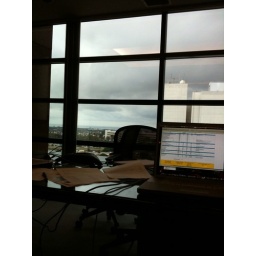
My view from Wilshire to the ocean during this morning's designmeeting across the street from the Federal Building in Westwood